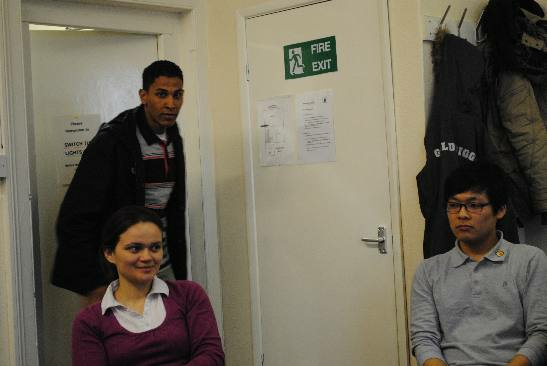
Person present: Yes